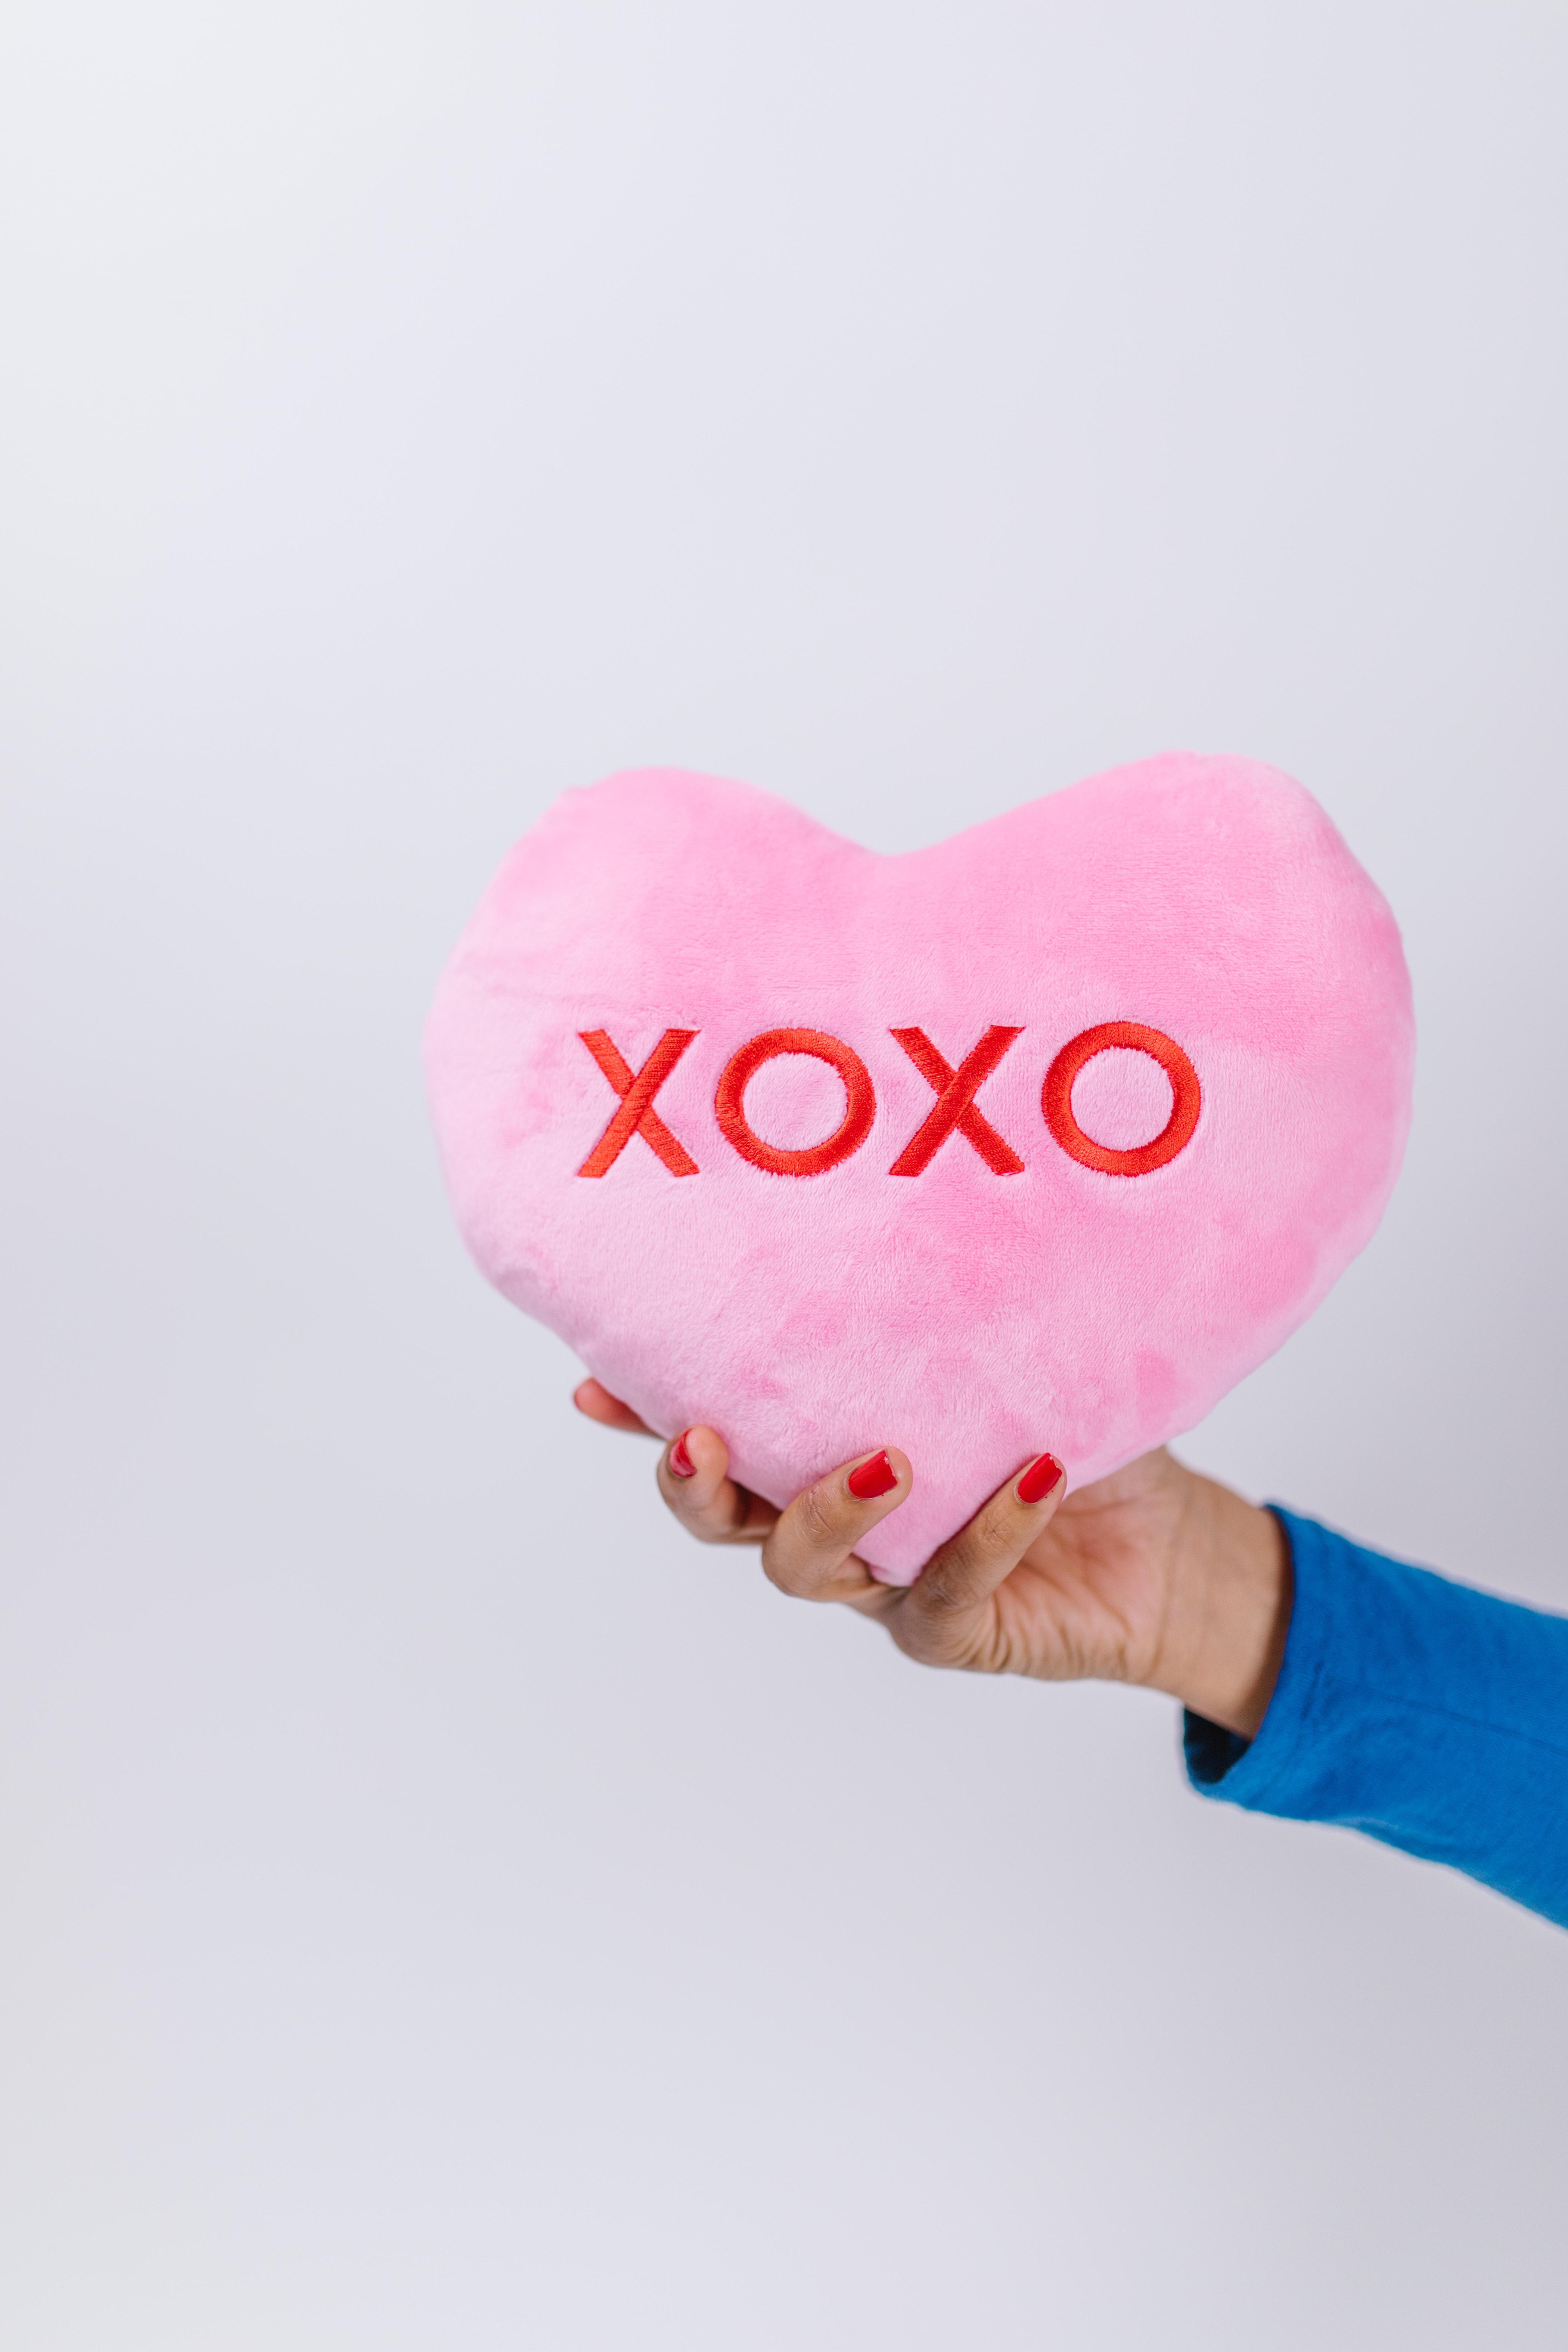
valentine, hand, human body, gesture, happy, font, petal, magenta, heart, event, peach, party supply, sweetness, nail, love, paper product, confectionery, human leg, pattern, paper, snack, valentine's day